DMAC1

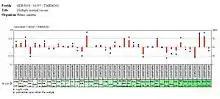
Tissue expression of TMEM261 showing tissue enriched gene (TEG) expression

Additional transcription factor binding sites (DNA-protein interaction) predicted include one binding site for MEF2C a monocyte-specific enhancement factor that is involved in muscle-cell regulation particularly in the cardiovascular system and two binding sites for GATA1 which is a globin transcription factor 1 involved in erythroblast development regulation.